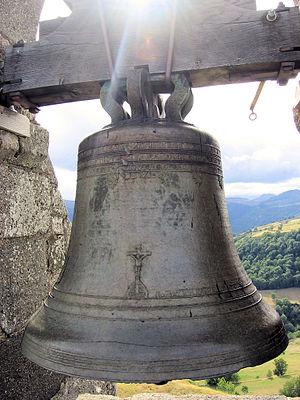
Cet article traite de la catégorie des idiophones dans le système Hornbostel-Sachs. Conçu par Erich von Hornbostel et Curt Sachs en 1914, ce système permet une classification des instruments de musiques.